Johor

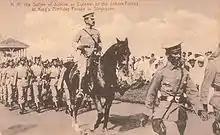
Sultan Ibrahim leading the Johor Military Forces (JMF) during the King's Birthday Parade of George V in Singapore,

The state government is headed by a Chief Minister, who is assisted by an 11-member executive council selected from the state assembly members. The legislative branch of Johor's government is the Johor State Legislative Assembly, which is based on the Westminster system. Therefore, the chief minister is appointed based on their ability to command the majority of the state assembly. The state assembly makes laws in matters regarding the state. Members of the Assembly are elected by citizens every five years by universal suffrage. There are 56 seats in the assembly. The majority (40 seats) are currently held by Barisan Nasional (BN).